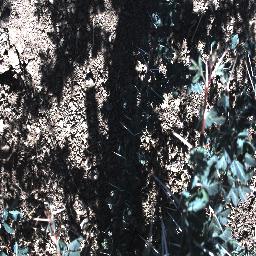
Label: prickly_acacia